352d Bombardment Squadron

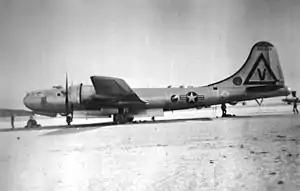
301st Bombardment Group B-29 Superfortress

The squadron was reactivated in 1946 as a Strategic Air Command strategic bombardment squadron, assuming the personnel and Boeing B-29 Superfortresss of the 789th Bombardment Squadronl, which was simultaneously inactivated. It deployed to Fürstenfeldbruck Air Base, Germany, July–August 1948; to RAF Scampton, England, October 1948-January 1949; and to RAF Stations Lakenheath and Sculthorpe, May–November 1950 for "show of force" missions in Europe as a result of the Berlin Blockade by the Soviet Union and rising Cold War tensions in Europe. The squadron deployed to Far East Air Forces in February 1951, flying combat missions over North Korea; attacking strategic industrial and military targets during the Korean War.